Allard Prize for International Integrity

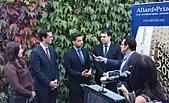
Political commentator Jimmy Dore of TYT Network interviews members of Operation Car Wash at the 2017 Allard Prize ceremony.

The Allard Prize winner and any honourable mention recipients are chosen through a comprehensive nomination and selection process involving the Allard Prize Committee, sub-committees and an advisory board. For the 2015 Allard Prize, over 140 people were nominated from 50 countries. In 2017, the number of nominations grew to 244 from 70 countries, with 42 nominations (17 percent) from North America. In 2020 there were 525 nominations received from 80 countries.